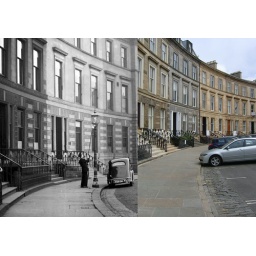
The old picture shows a gas street lamp being lit on park circus in Glasgows west end.